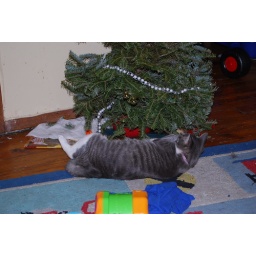
She successfully removed one ball ornament and nearly toppled the whole 3&amp;quot; tree in the process!